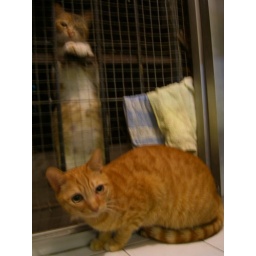
Taken in my cousins' home in January 2006. A stray cat climbed up the window to look for my cousins' cat.